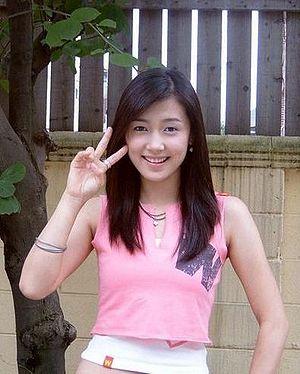
Un Ulzzang est une personnalité d'origine sud-coréenne reconnue pour sa beauté et évoluant essentiellement sur Internet. L'ulzzang fait des photos de type semi-professionnel.